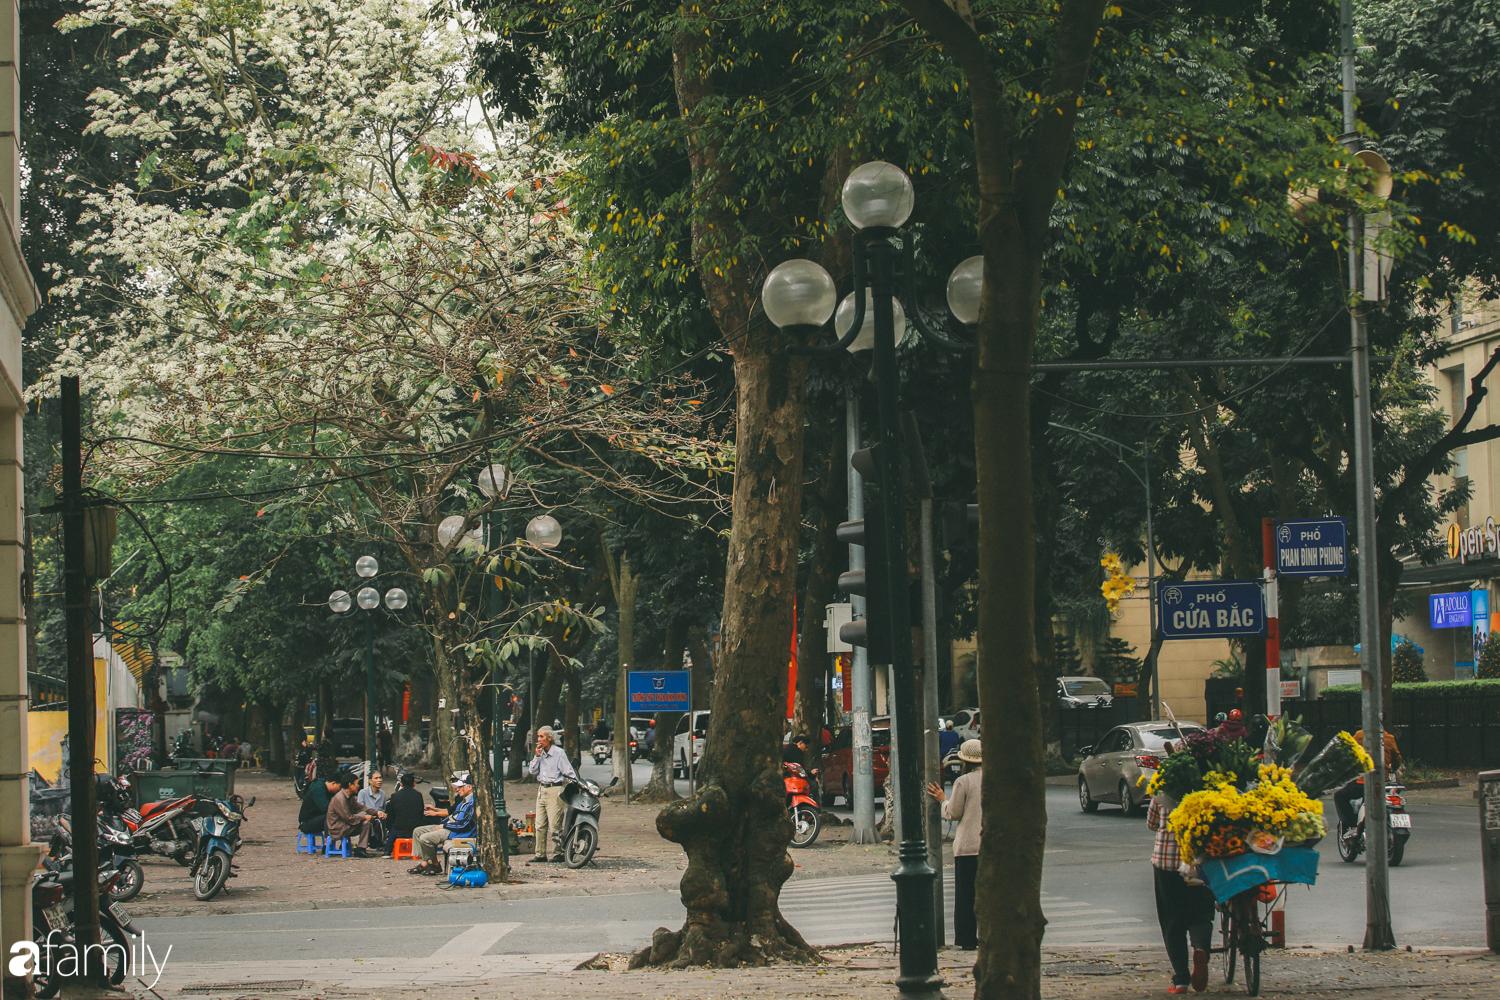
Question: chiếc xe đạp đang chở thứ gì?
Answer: chiếc xe đạp chở những bó hoa